Baek Jong-bum

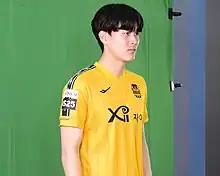
Baek in 2022

In a pool of 134 footballers, Baek was one of 15 selected to advance directly into the K League 1 in 2018. He, along with four others, signed a 5-year contract with FC Seoul, becoming the first of its players to have undergone the club's development system at both Osan Middle and High School.